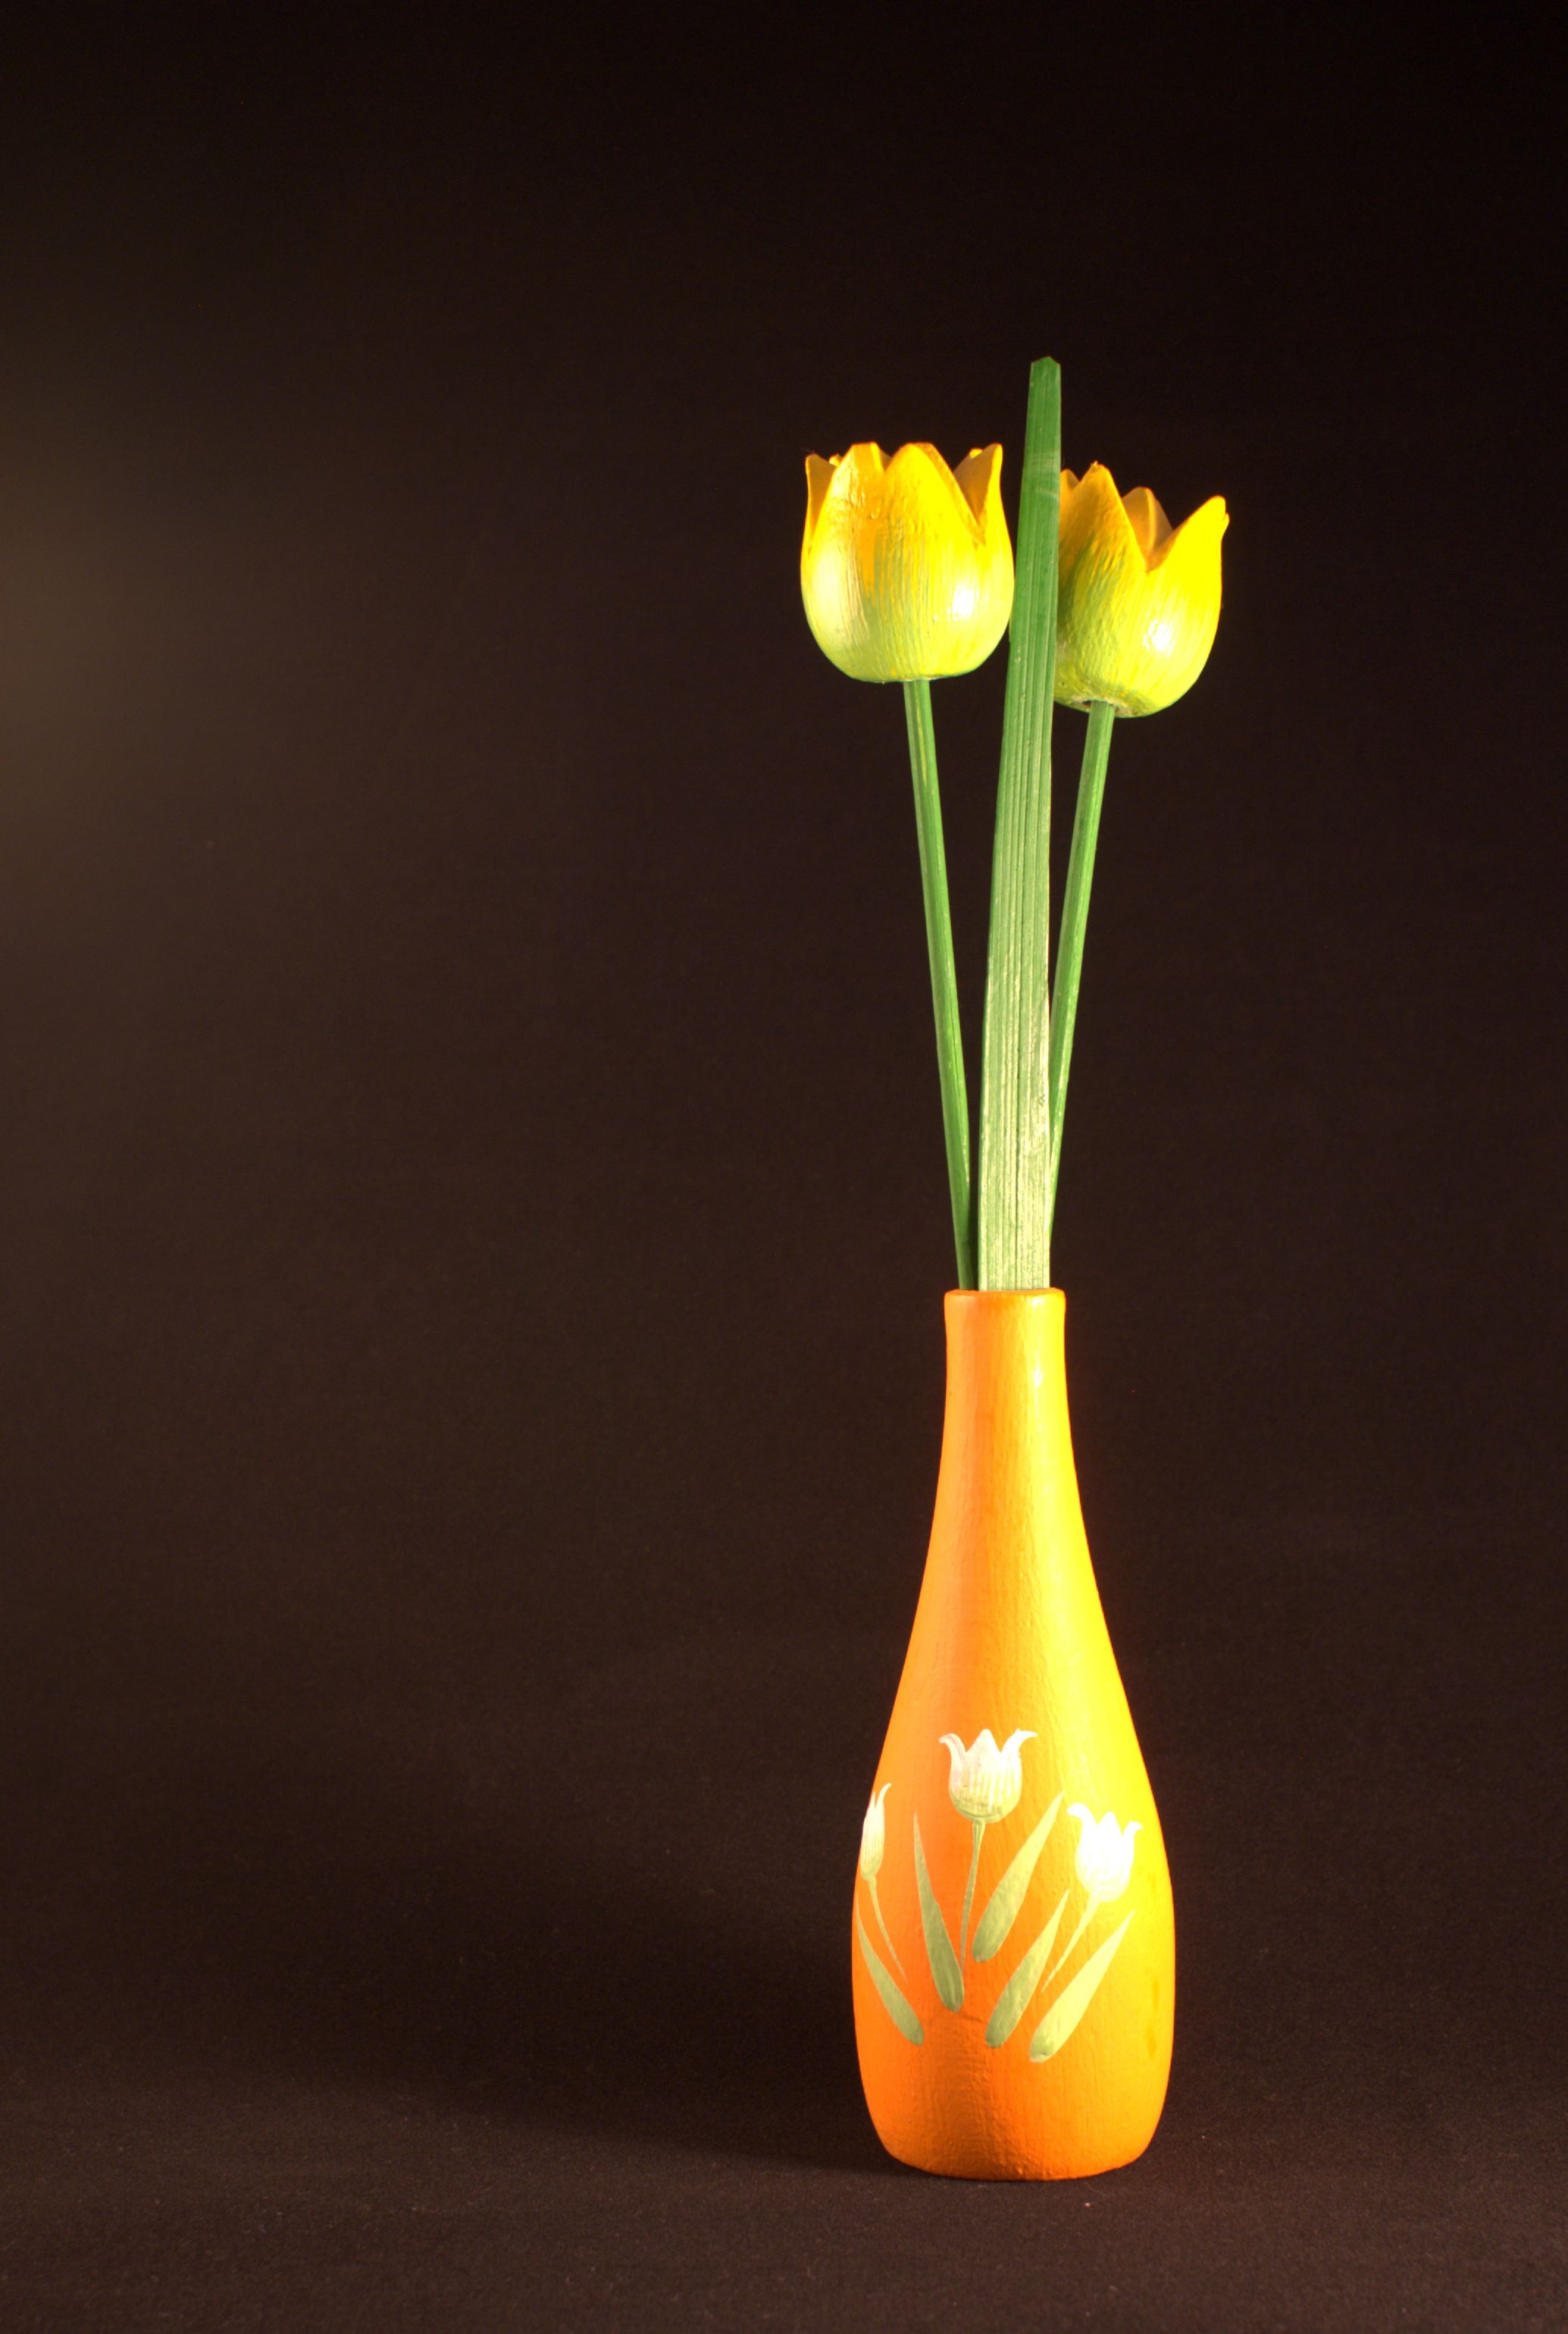
flower, glass, vase, yellow, candle, lighting, flowers, product, tulips, still life photography